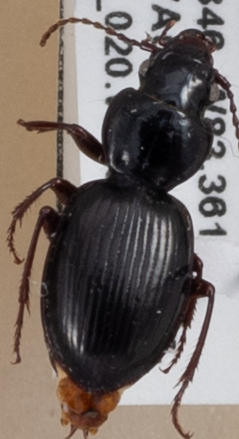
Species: Cyclotrachelus freitagi
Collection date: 2021-08-17
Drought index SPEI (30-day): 1.32
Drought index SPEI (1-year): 1.13
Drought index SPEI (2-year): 2.09